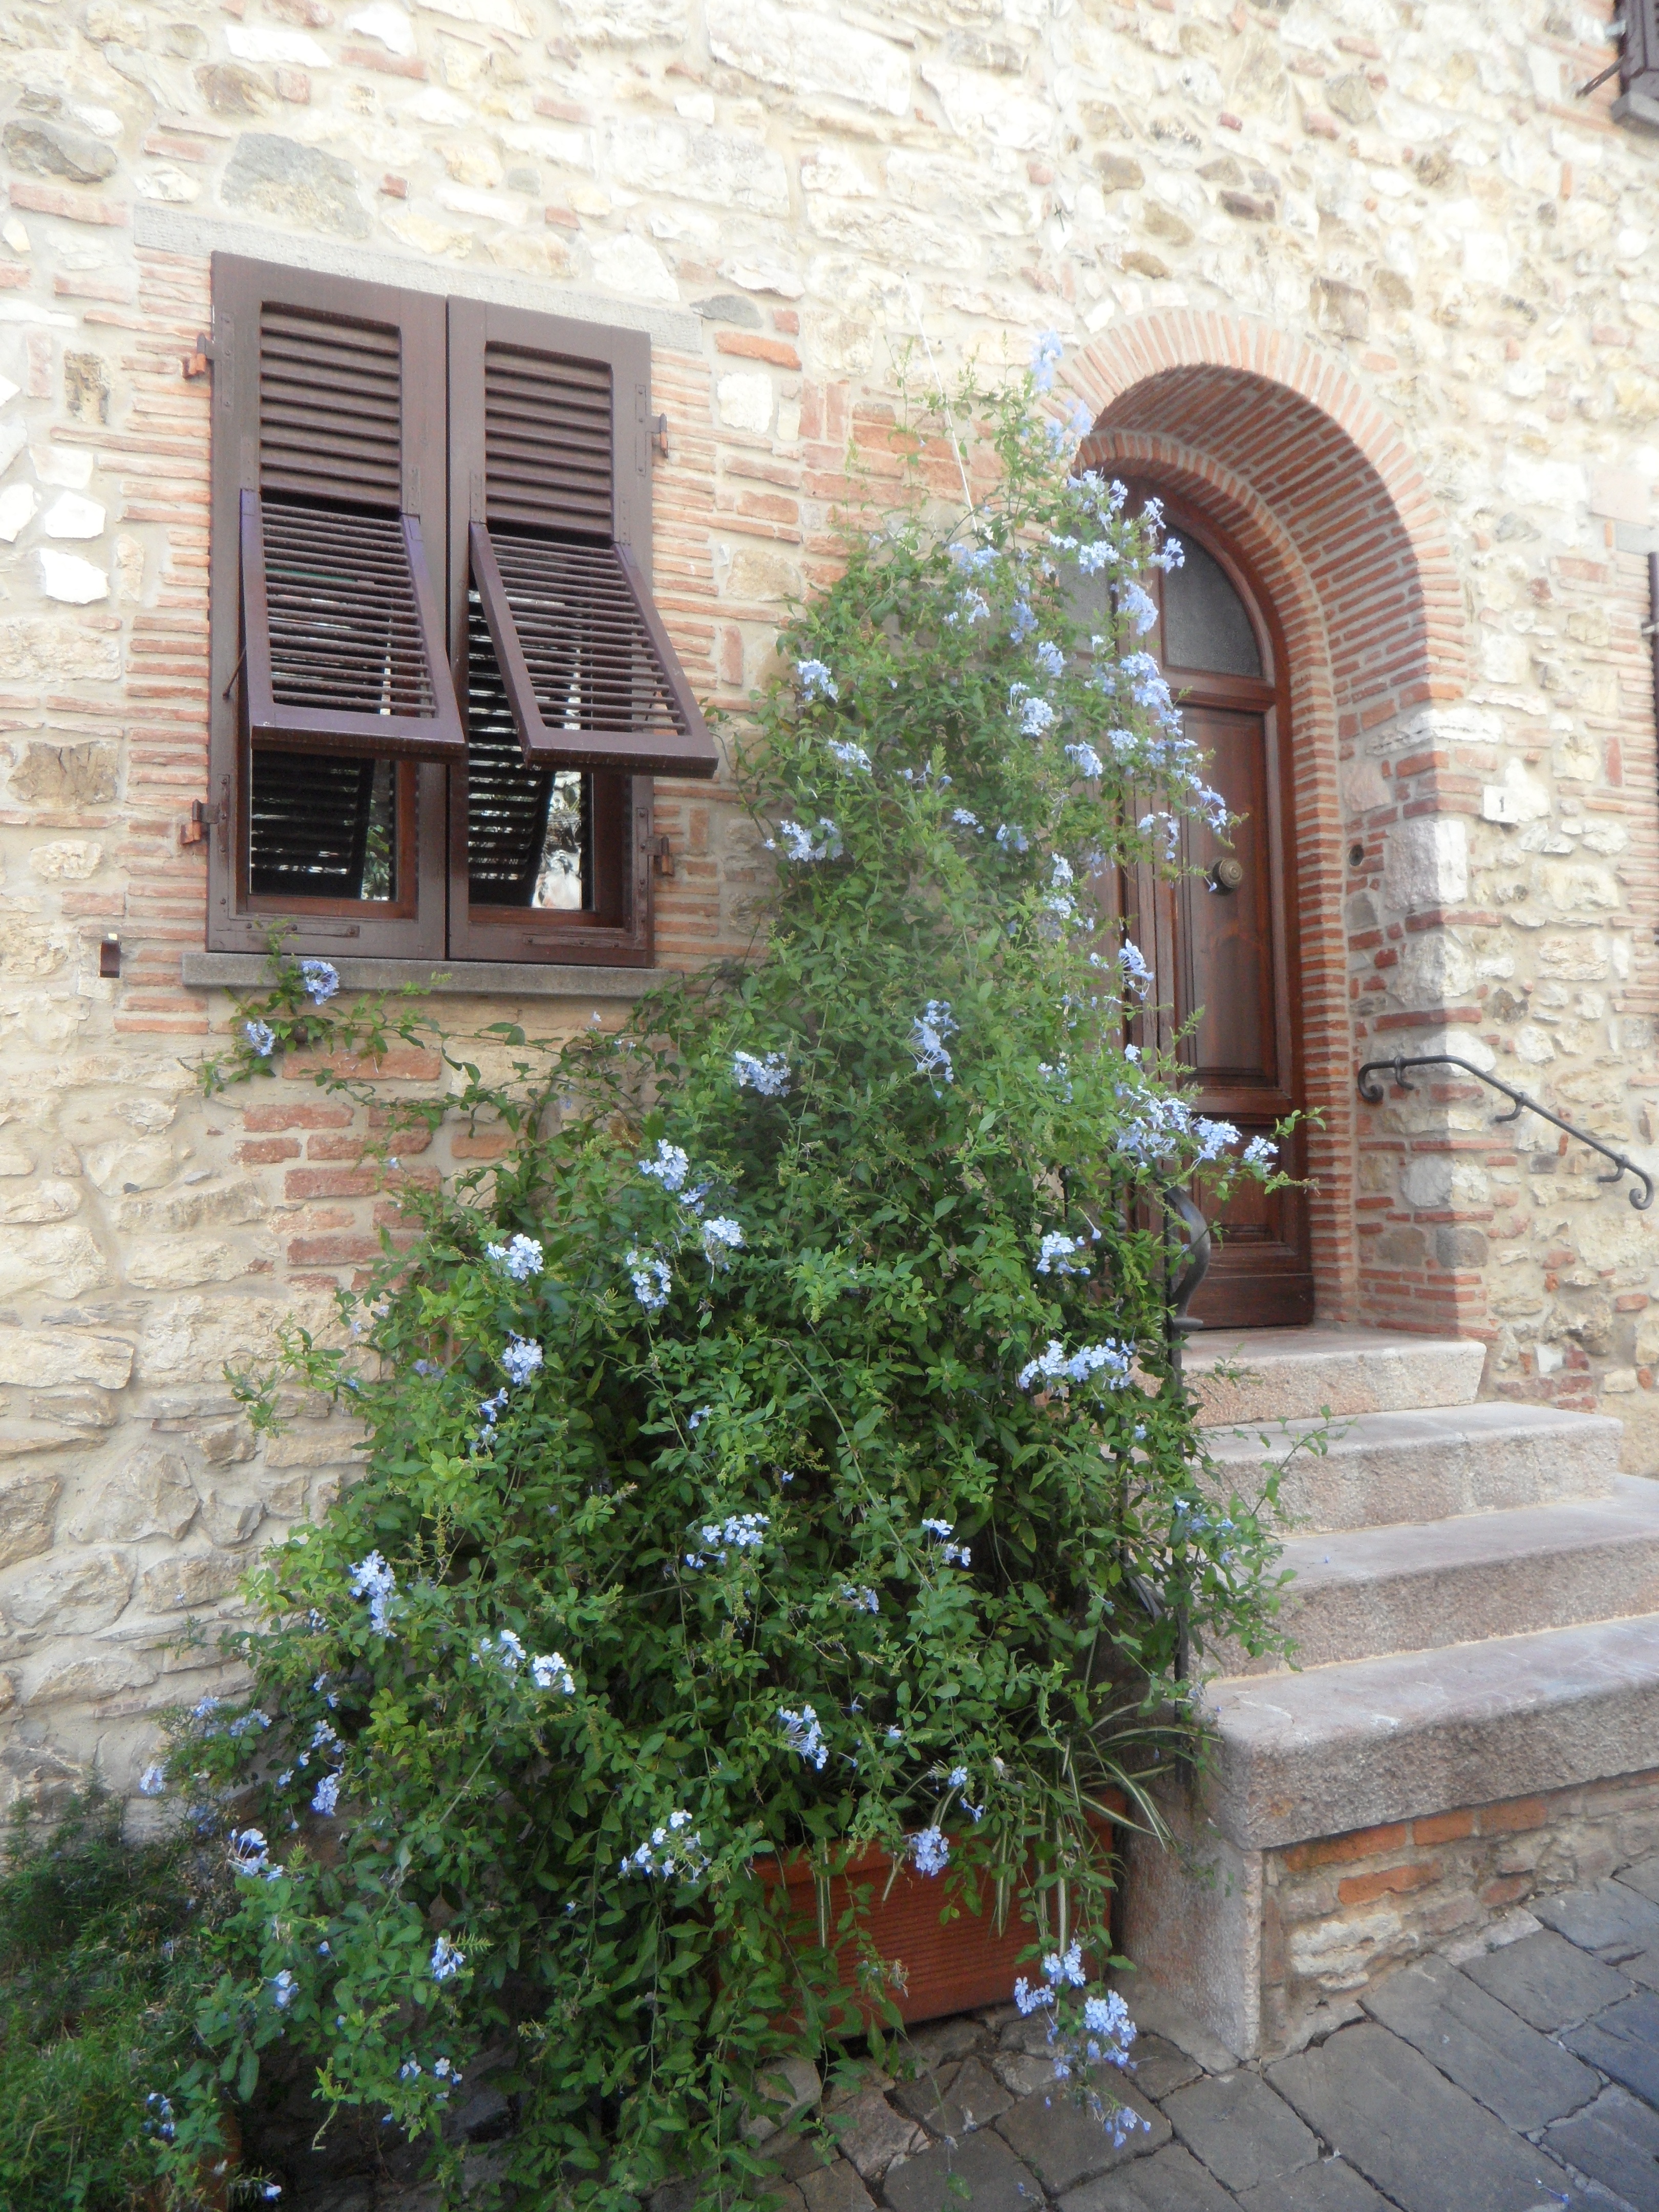
tree, plant, flower, window, building, home, village, arch, mediterranean, cottage, italy, tuscany, facade, property, garden, door, courtyard, shrub, estate, yard, input, bergdorf, flair, medieval village, stone houses